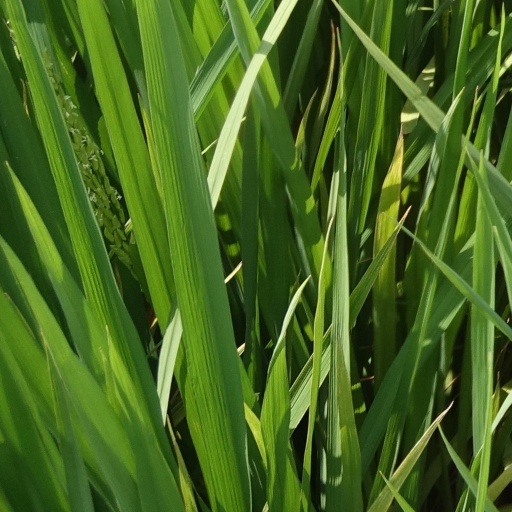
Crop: rice